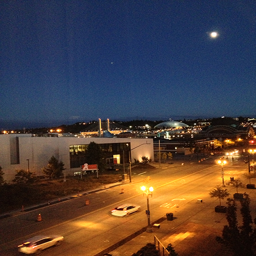
a full far above the streets and building i explored earlier .